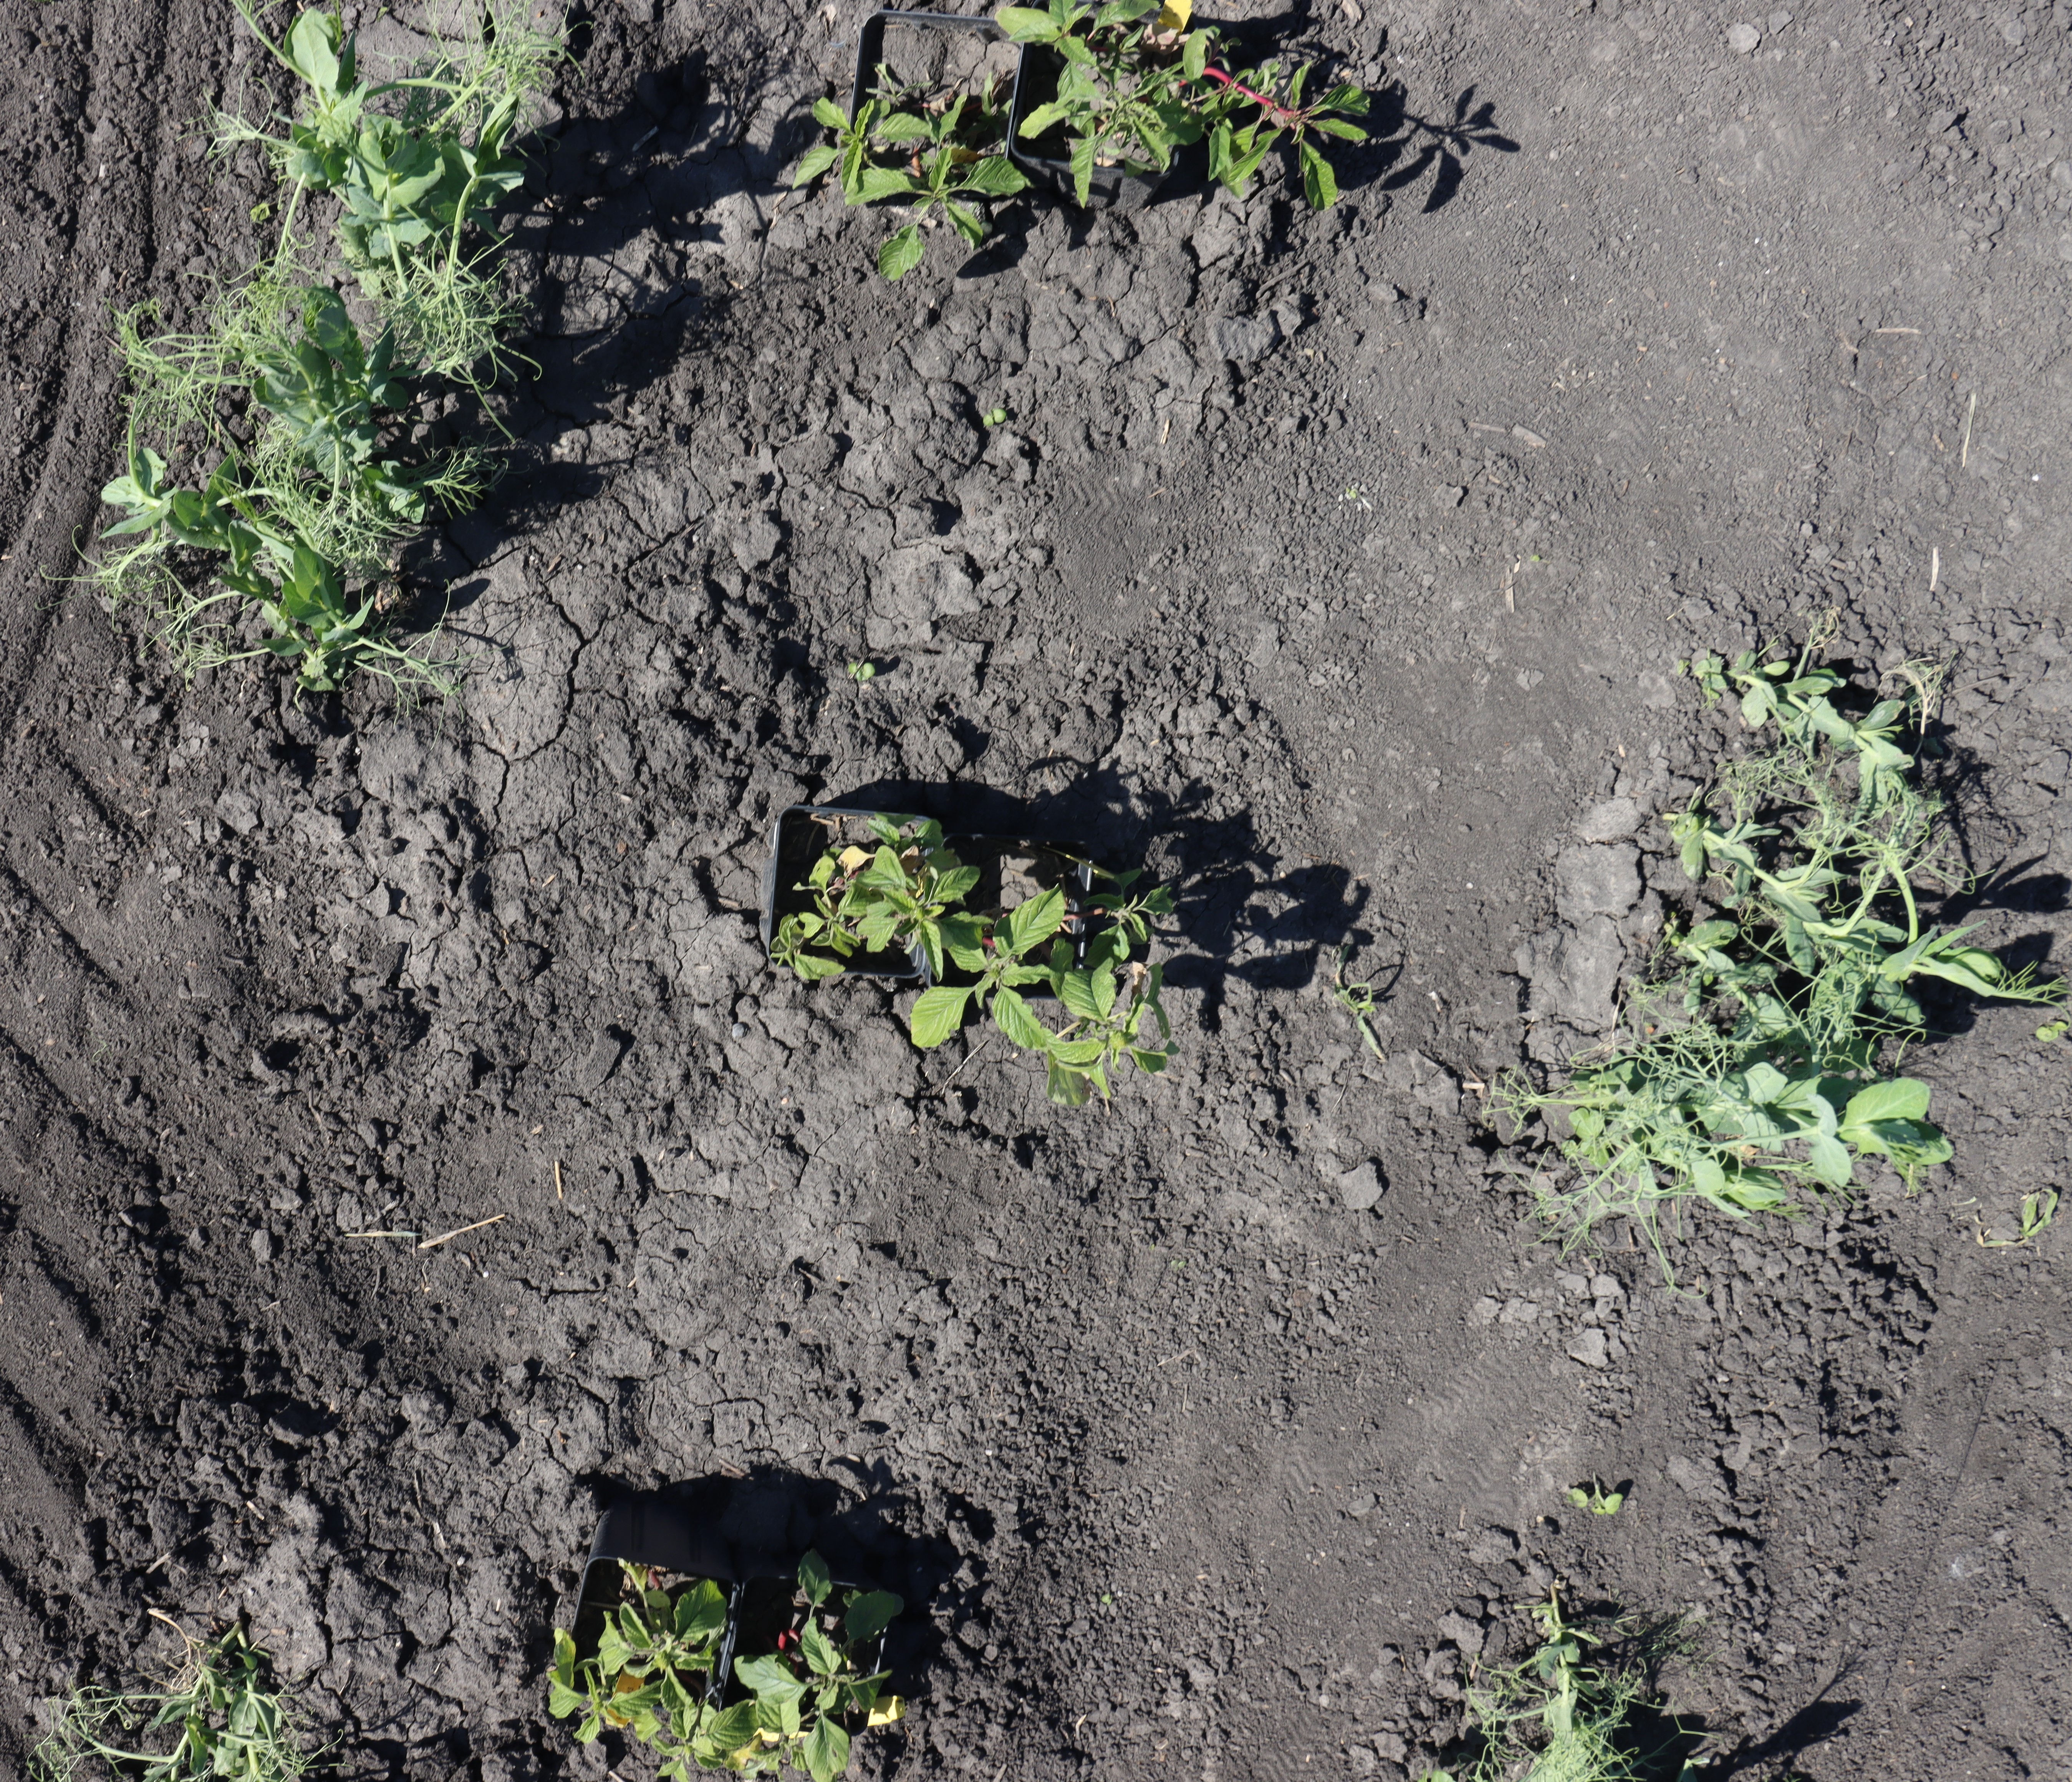
Crop: Field pea
Objects: Field Pea, Field Pea, Field Pea, Field Pea, Waterhemp, Waterhemp, Redroot Pigweed, Redroot Pigweed, Redroot Pigweed, Redroot Pigweed